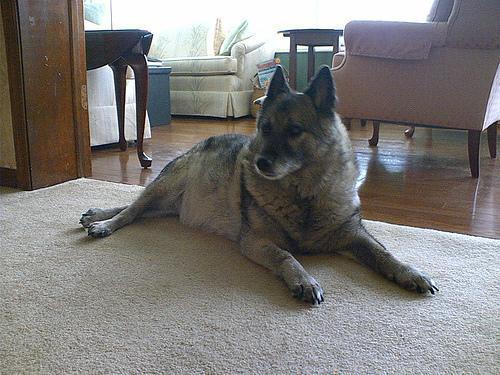
Norwegian_elkhound